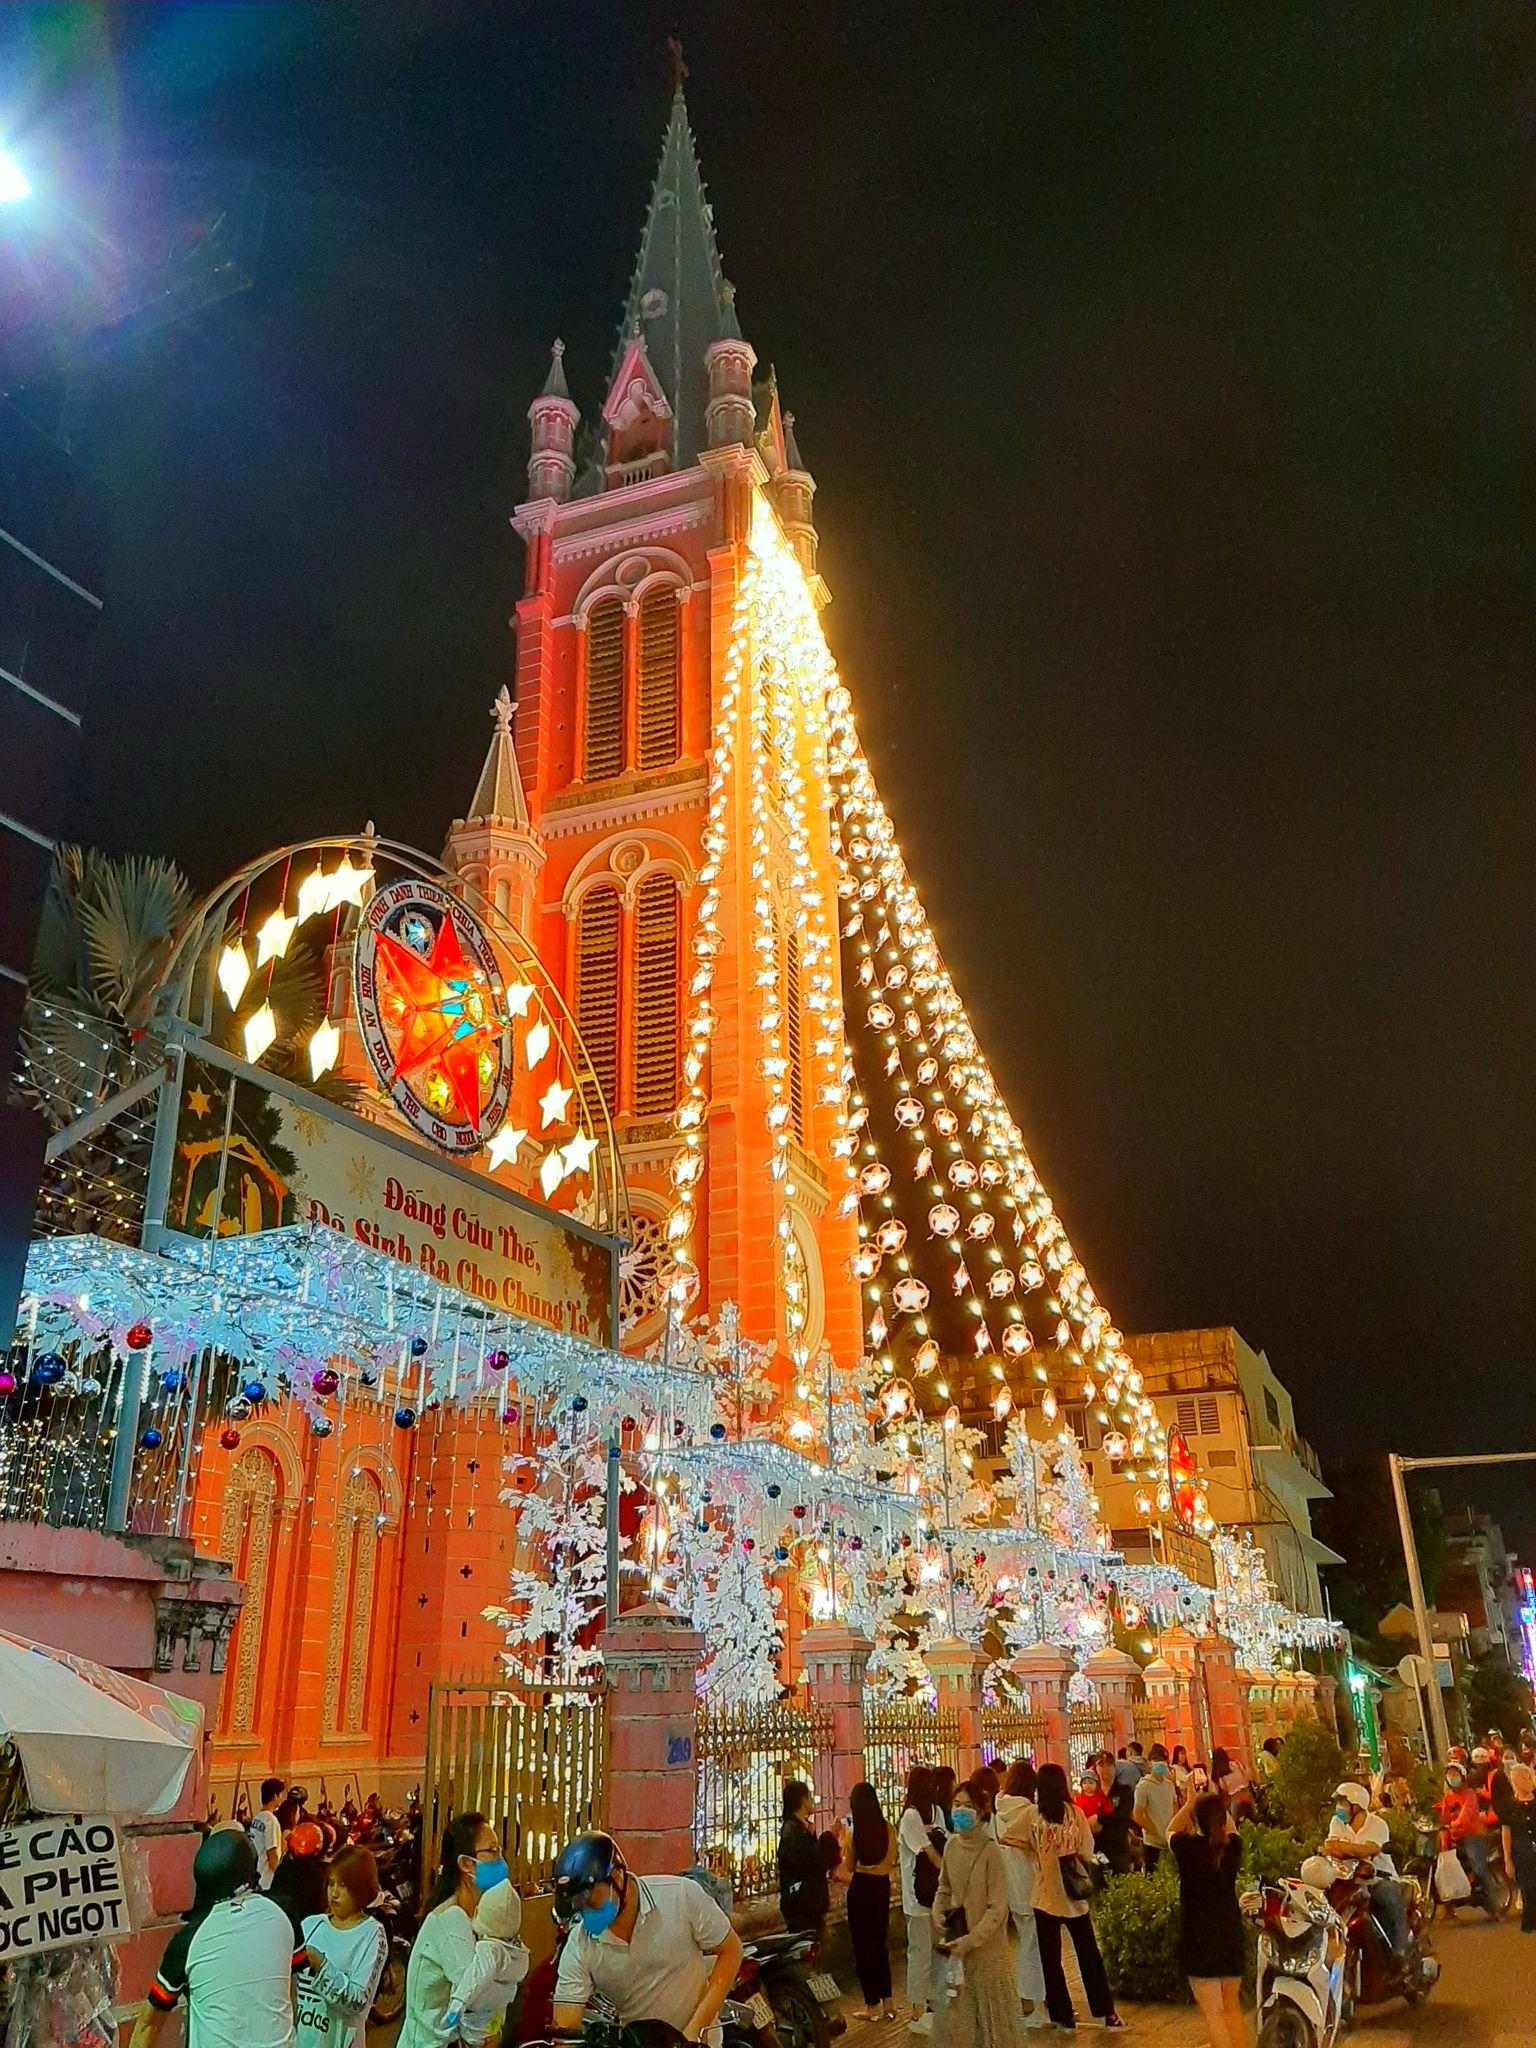
có nhiều người đang đứng ở bên ngoài nhà thờ